Concord Center

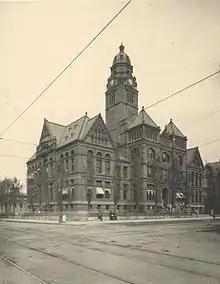
Old Jefferson County Courthouse in 1907

The site remained vacant for over 60 years, serving only as a parking lot for the adjacent YMCA of Birmingham. Brookmont Realty Group purchased the site in 1999. Soon after purchasing the site, Brookmont Realty announced that it was planning to build an 11-story, 152,000 square foot office building on the property. The law firm of Lange, Simpson, Robinson & Somerville LLC, which became Adams and Reese, leased the top three floors of the building making it the anchor tenant.